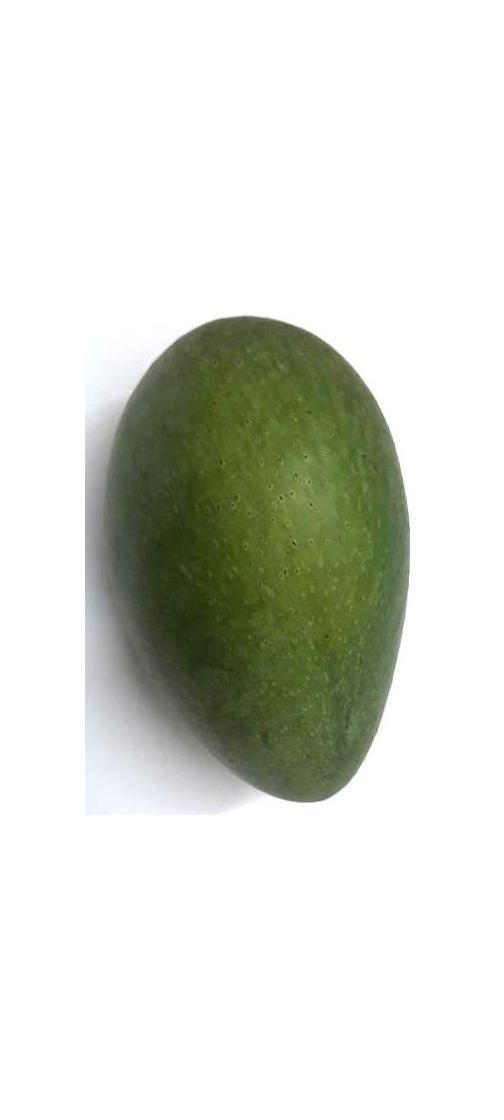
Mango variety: Ashshina Zhinuk